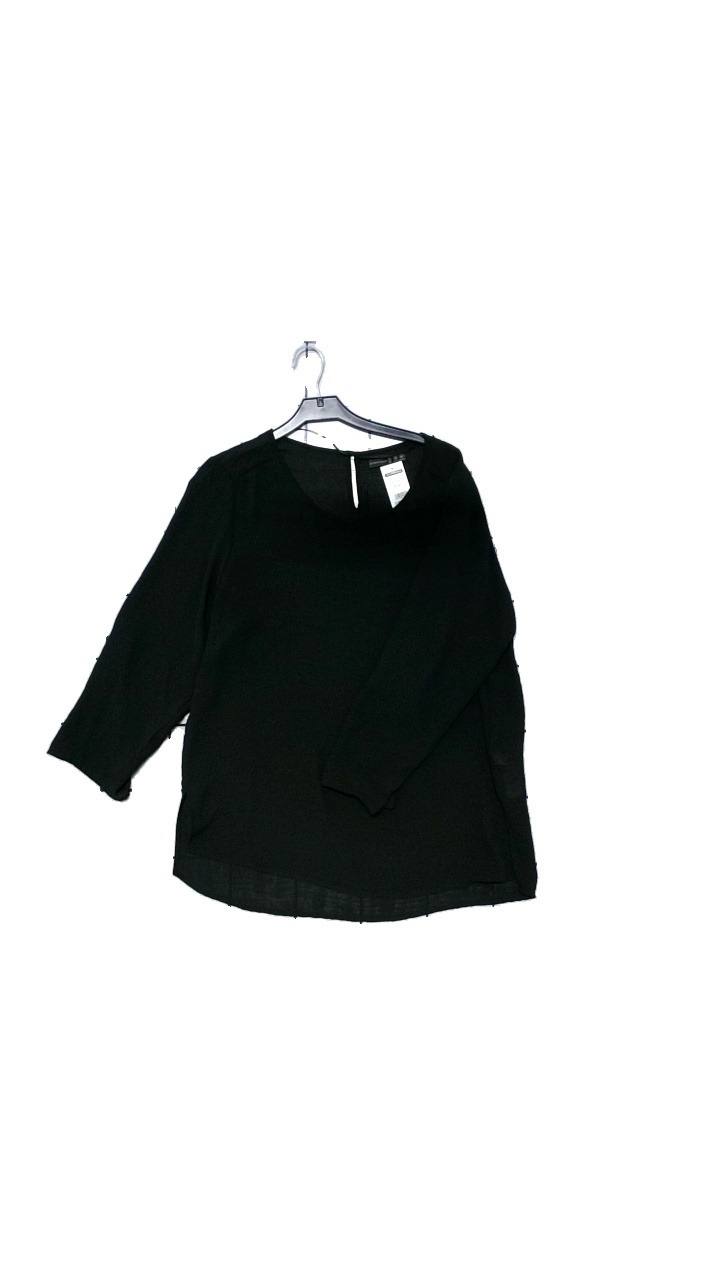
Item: Blouse (Ladies)
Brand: Atmosphere
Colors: Black
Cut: Loose
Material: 100% polyester
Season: All
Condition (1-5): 5
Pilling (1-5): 5
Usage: Reuse
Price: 50-100